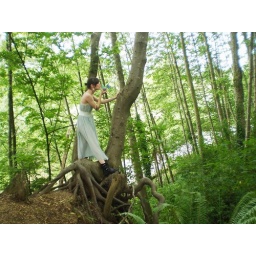
Model: Sophie. My fave canadian friend, in my fave place in north van, standing on my fave tree at my fave shoot :)